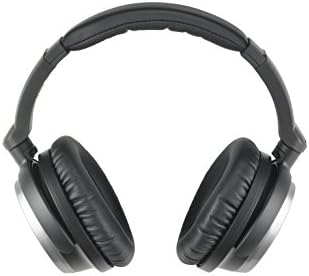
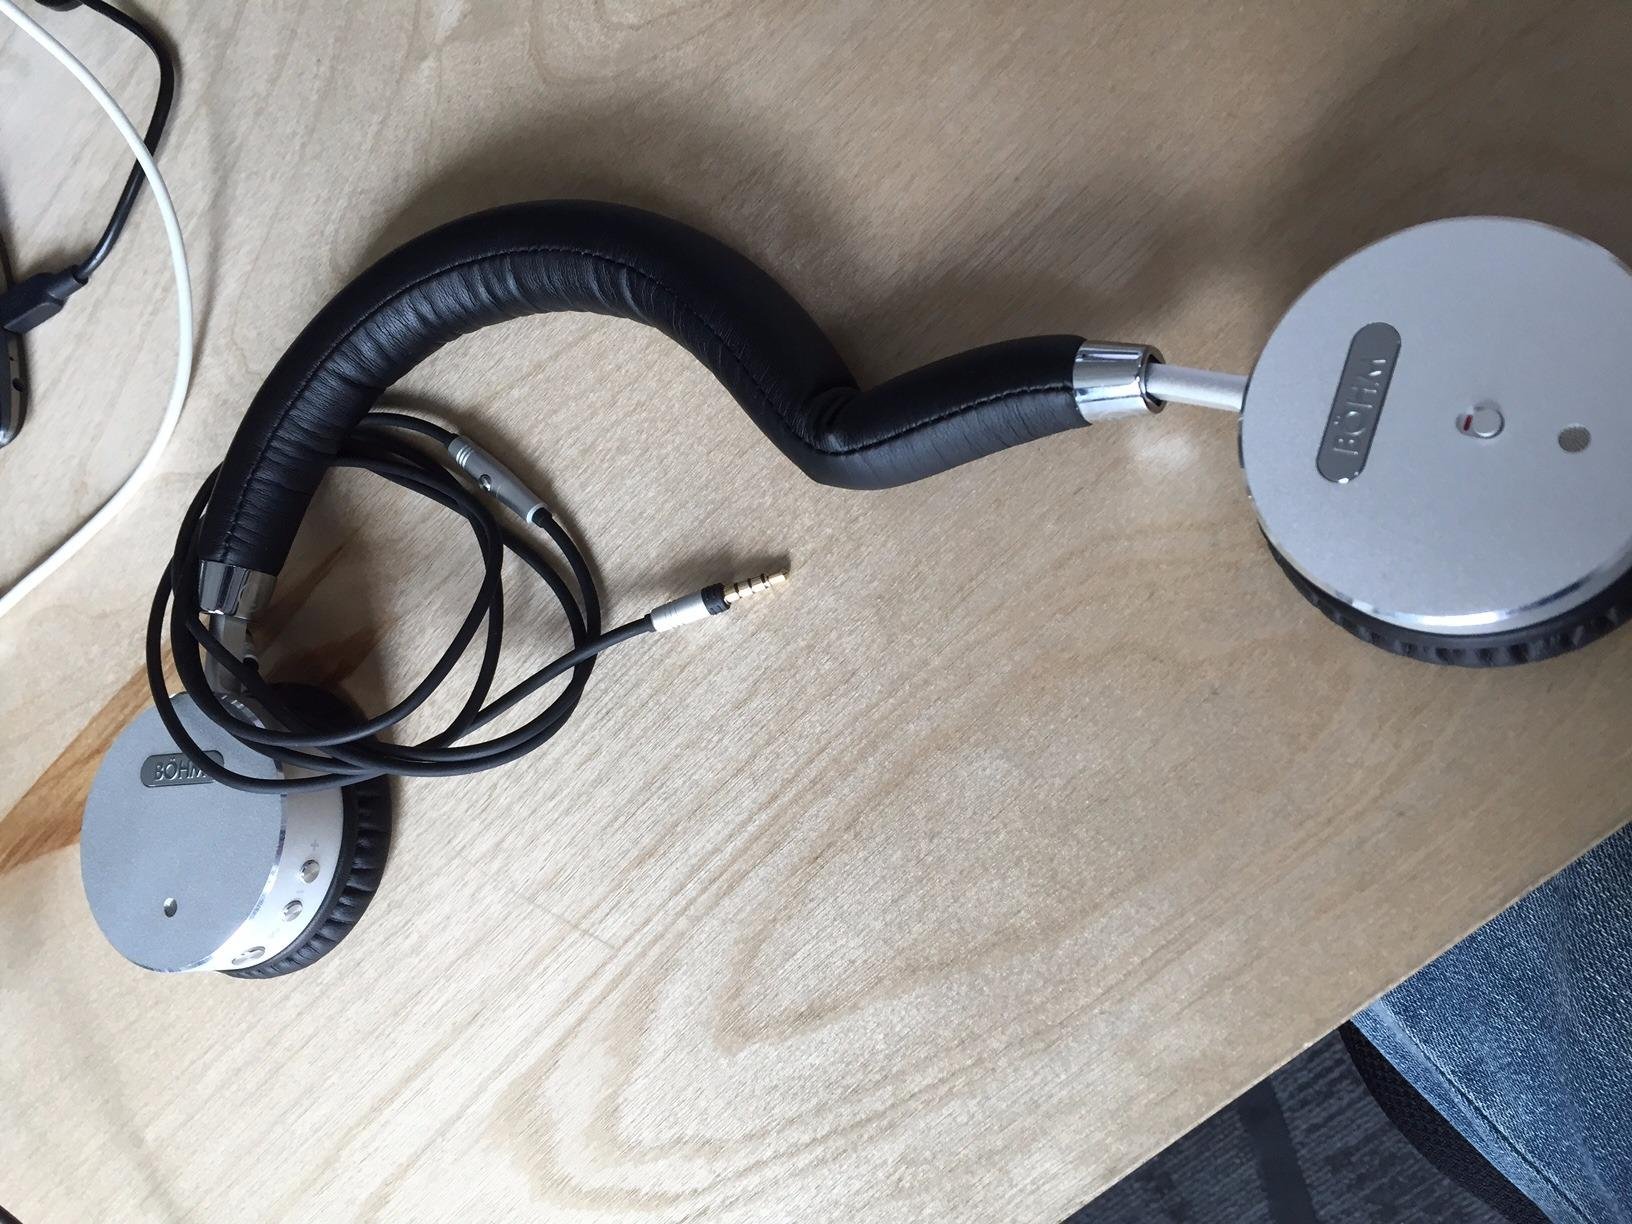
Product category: headphones
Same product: no